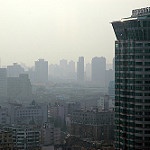
Label: non_damage_buildings_street